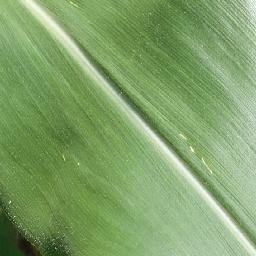
Label: Corn_(Maize)___Healthy